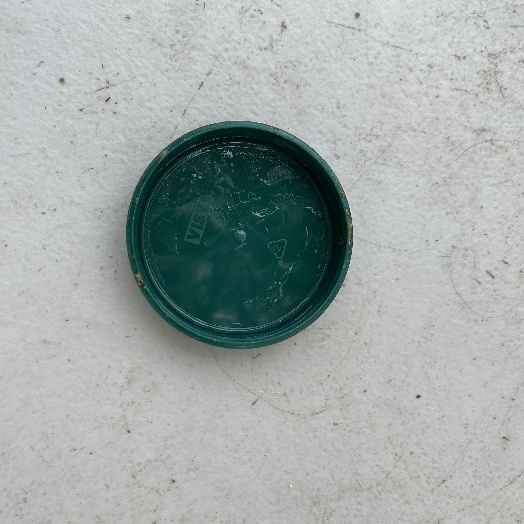
Label: Plastic